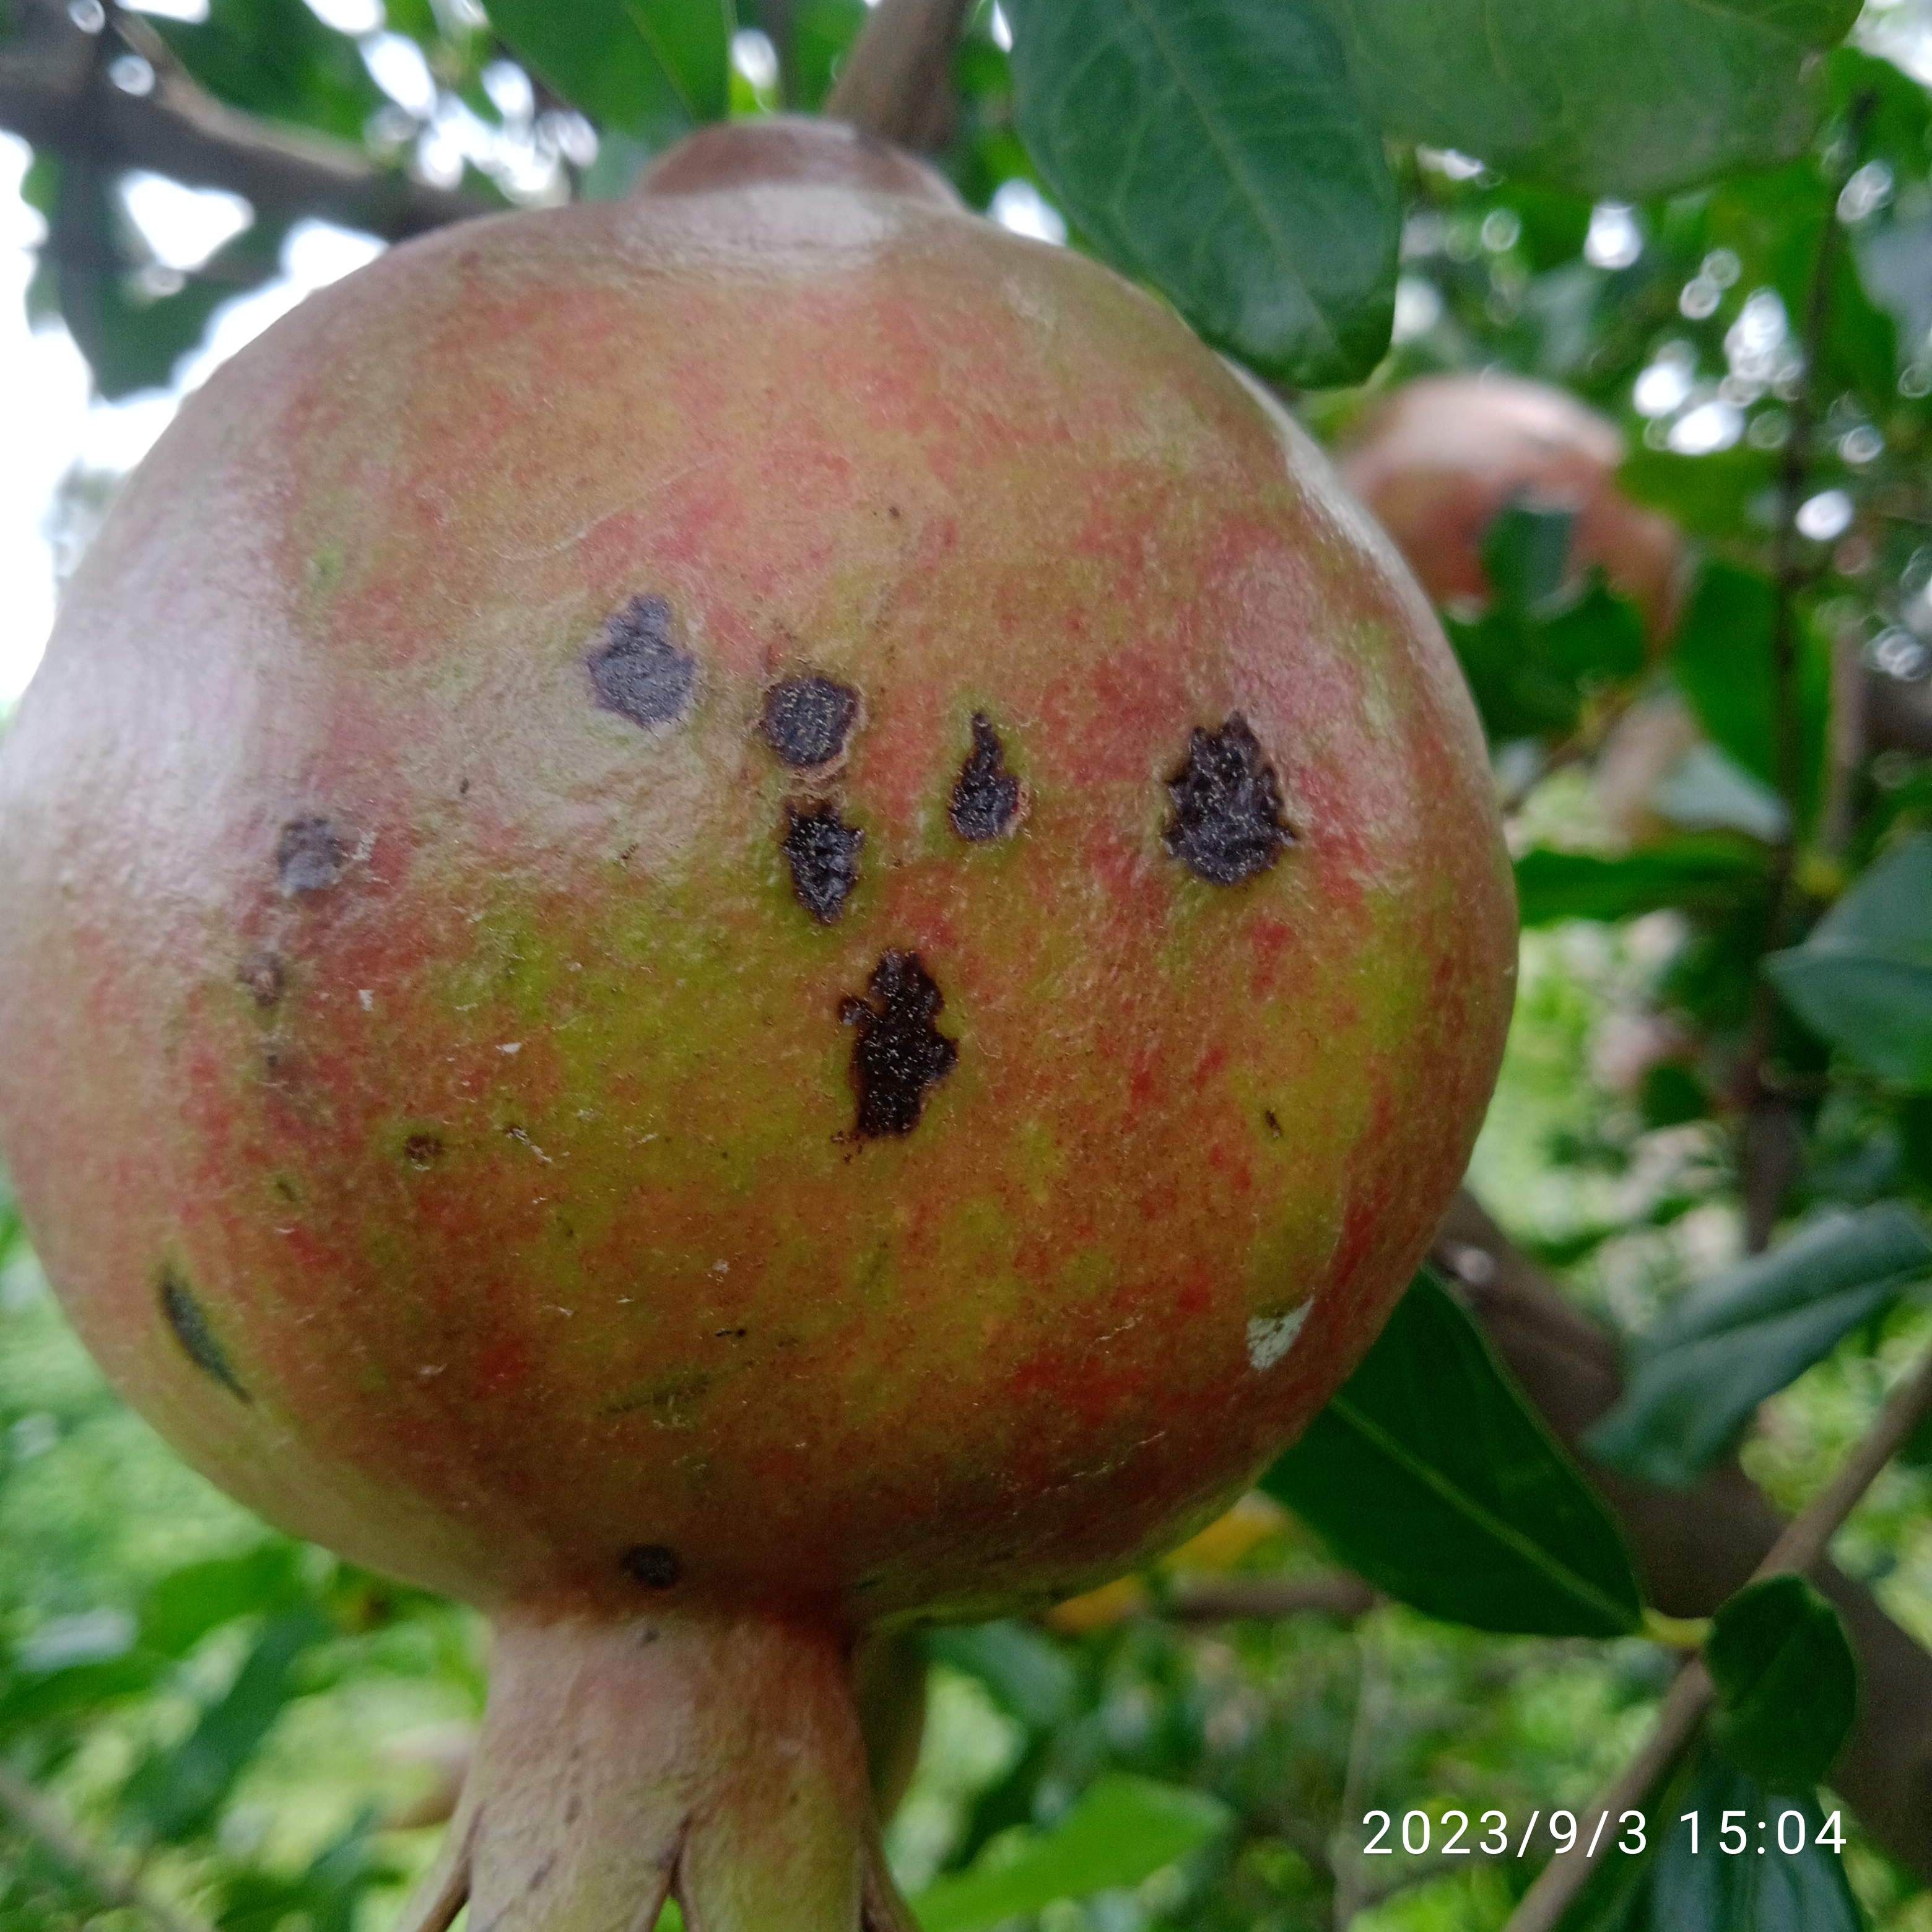
Label: Anthracnose